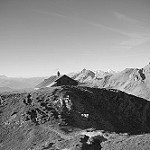
Label: B & W